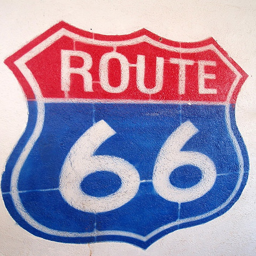
sign on the wall of the crazy restaurant